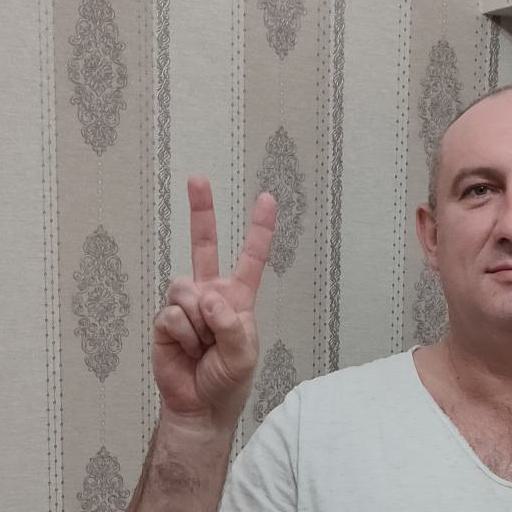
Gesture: peace